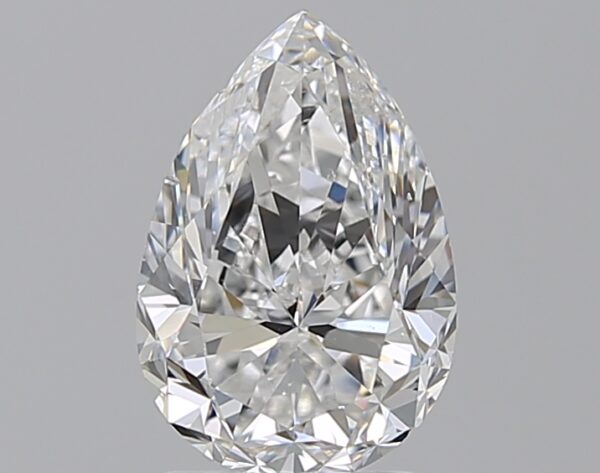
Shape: pear
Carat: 2
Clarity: VS2
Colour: E
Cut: GD
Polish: EX
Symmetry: VG
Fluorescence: N
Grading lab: GIA
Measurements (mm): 9.91 x 6.73 x 4.57